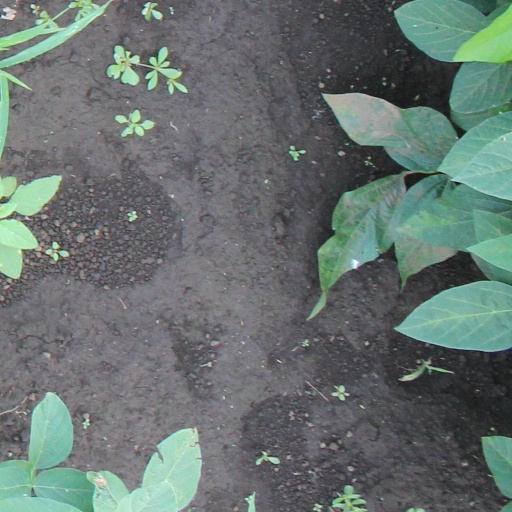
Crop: soybean